John McGuigan

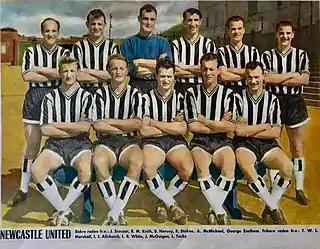
Newcastle United in 1960 – from left, standing: Jimmy Scoular, Dick Keith, Bryan Harvey (goalkeeper), Bob Stokoe, Alf McMichael and George Eastham; sitting: Terry Marshall, Ivor Allchurch, Len White, John McGuigan and Liam Tuohy.

John Joseph McGuigan (29 October 1932 – 12 August 2004) was a Scottish footballer who played as an inside-forward in the 1950s and 1960s. He started his career in the Scottish Football League with St Mirren before moving to England in 1955, where he played for several Football League clubs, including Southend United, Newcastle United, Scunthorpe United, Southampton and Swansea Town.